Garza Revolution

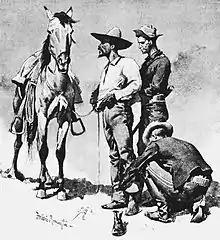
A caricature by Frederic Remington, captioned "Third Cavalry Troopers Searching a Suspected Revolutionist."

The main authors of the correspondence were Captain John G. Bourke, 3rd Cavalry, Captain George F. Chase, 3rd Cavalry, Captain George King Hunter, 3rd Cavalry, Captain E. L. Randall, Fort Ringgold, the United States consul at Matamoros, John B. Richardson, Captain F. H. Hardie, 3rd Cavalry, Stephen O’Connor, 23rd Infantry, M. Romero of the Mexican legation in Washington, D.C., and P. Ornelas, the Mexican consul at San Antonio, Texas. Captain Bourke's reports of the two campaigns are very descriptive, one of the first was written on October 6, 1891, less than a month after the operation's beginning. In it he describes the difficulties of his mission; ""The difficulty of the task performed may be inferred from the fact, which is of course well known to the Department Commander, that the population in this valley [Rio Grande Valley] is essentially Mexican—the language, dress, customs, weights and measures, money used—everything about them—may be put down as Spanish, therefore, it is almost an impossibility to separate a revolutionist from one of the ordinary inhabitants."" On October 12, Bourke reported the following about the examination of a Mexican village during one of his scouting expeditions; ""Every house in a suspected locality is examined, names of inmates taken down, number of horses on hand ascertained, and the vicinity examined for fresh horse or wagon tracks, manure, fires, signs of bedding, anything to suggest the recent presence of strangers"" On November 15, Bourke wrote that the expeditions from Fort Ringgold were ""without the slightest result, beyond wearing out horses, men, and officers."" This was largely due to the fact that the Americans had to search for a small group of locals in sparsely populated wilderness stretching hundreds of miles.